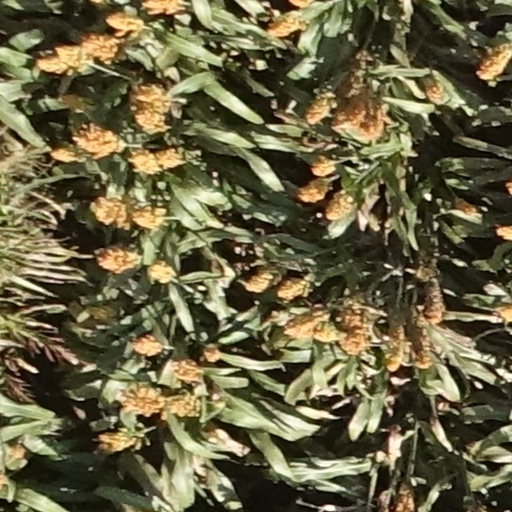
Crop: sorghum